Antonio Bermejo

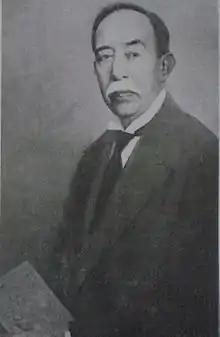
Bermejo in 1864

Antonio Bermejo (2 February 1853 – 19 October 1929) was an Argentine judge, lawyer and politician. Bermejo, who was born in Chivilcoy, was a lawyer, judge and Argentinian politician, Supreme Court of Argentina judge between 1903 and 1905, and president of the Court from 1905 to his death in Buenos Aires.